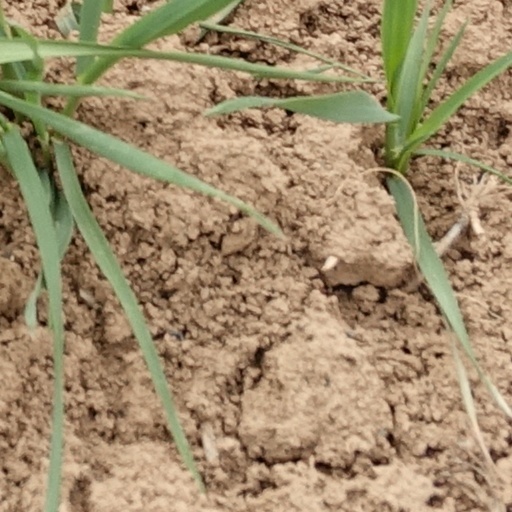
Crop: wheat